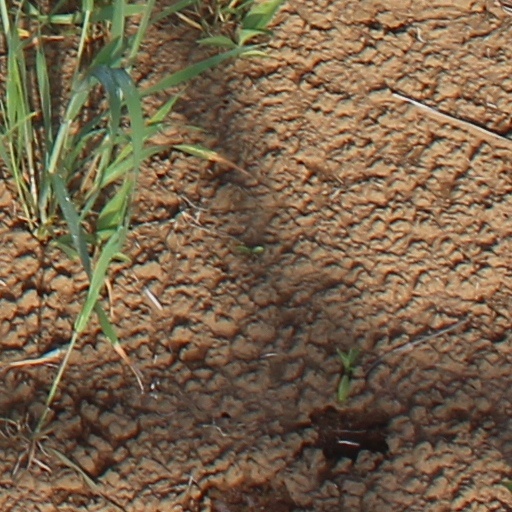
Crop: wheat